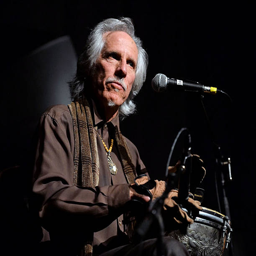
hard rock artist performs onstage .